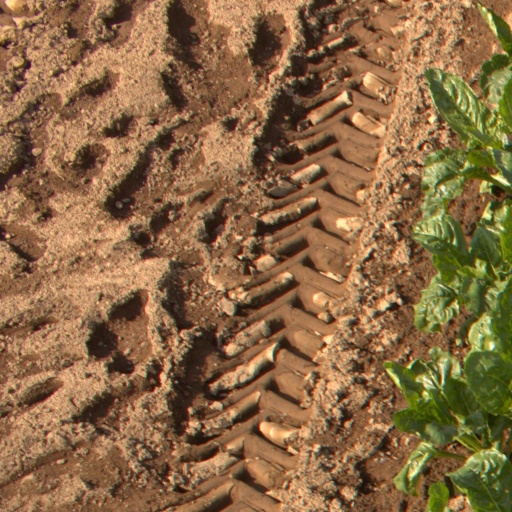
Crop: sugar beet